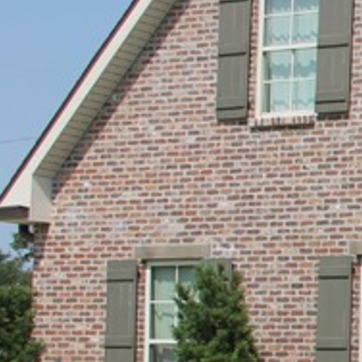
Material: brick